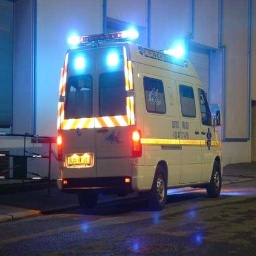
Label: ambulance